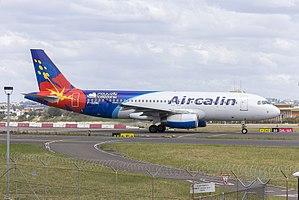
Aircalin, est une compagnie aérienne française opérant essentiellement dans la zone Pacifique. Basée en Nouvelle-Calédonie, sa plate-forme de correspondance est l'aéroport international de Nouméa - La Tontouta, situé sur le territoire de la commune de Païta.